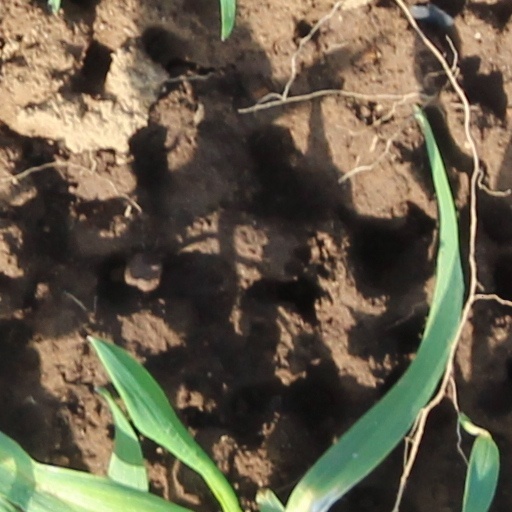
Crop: wheat